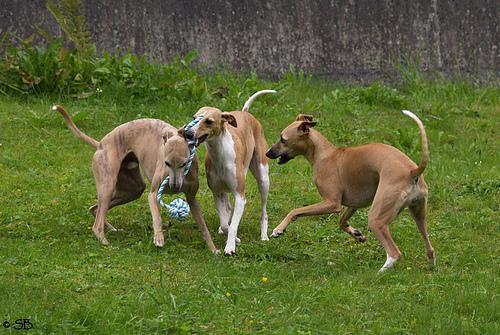
whippet